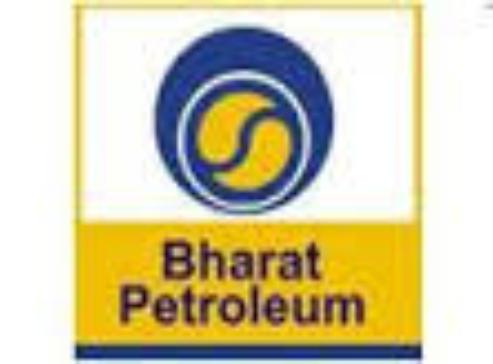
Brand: Bharat Petroleum
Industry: Transportation